Getafe

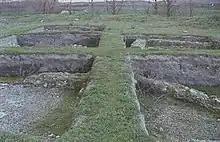
Ruins of the Roman villa of La Torrecilla.

The presence of humans in the area of Getafe dates back to the Lower Paleolithic period (before 100,000 BCE). Various stone tools, pots, and bracelets from this period have been excavated from the banks of the Manzanares River.